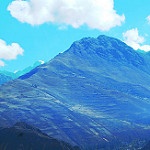
Label: mountain